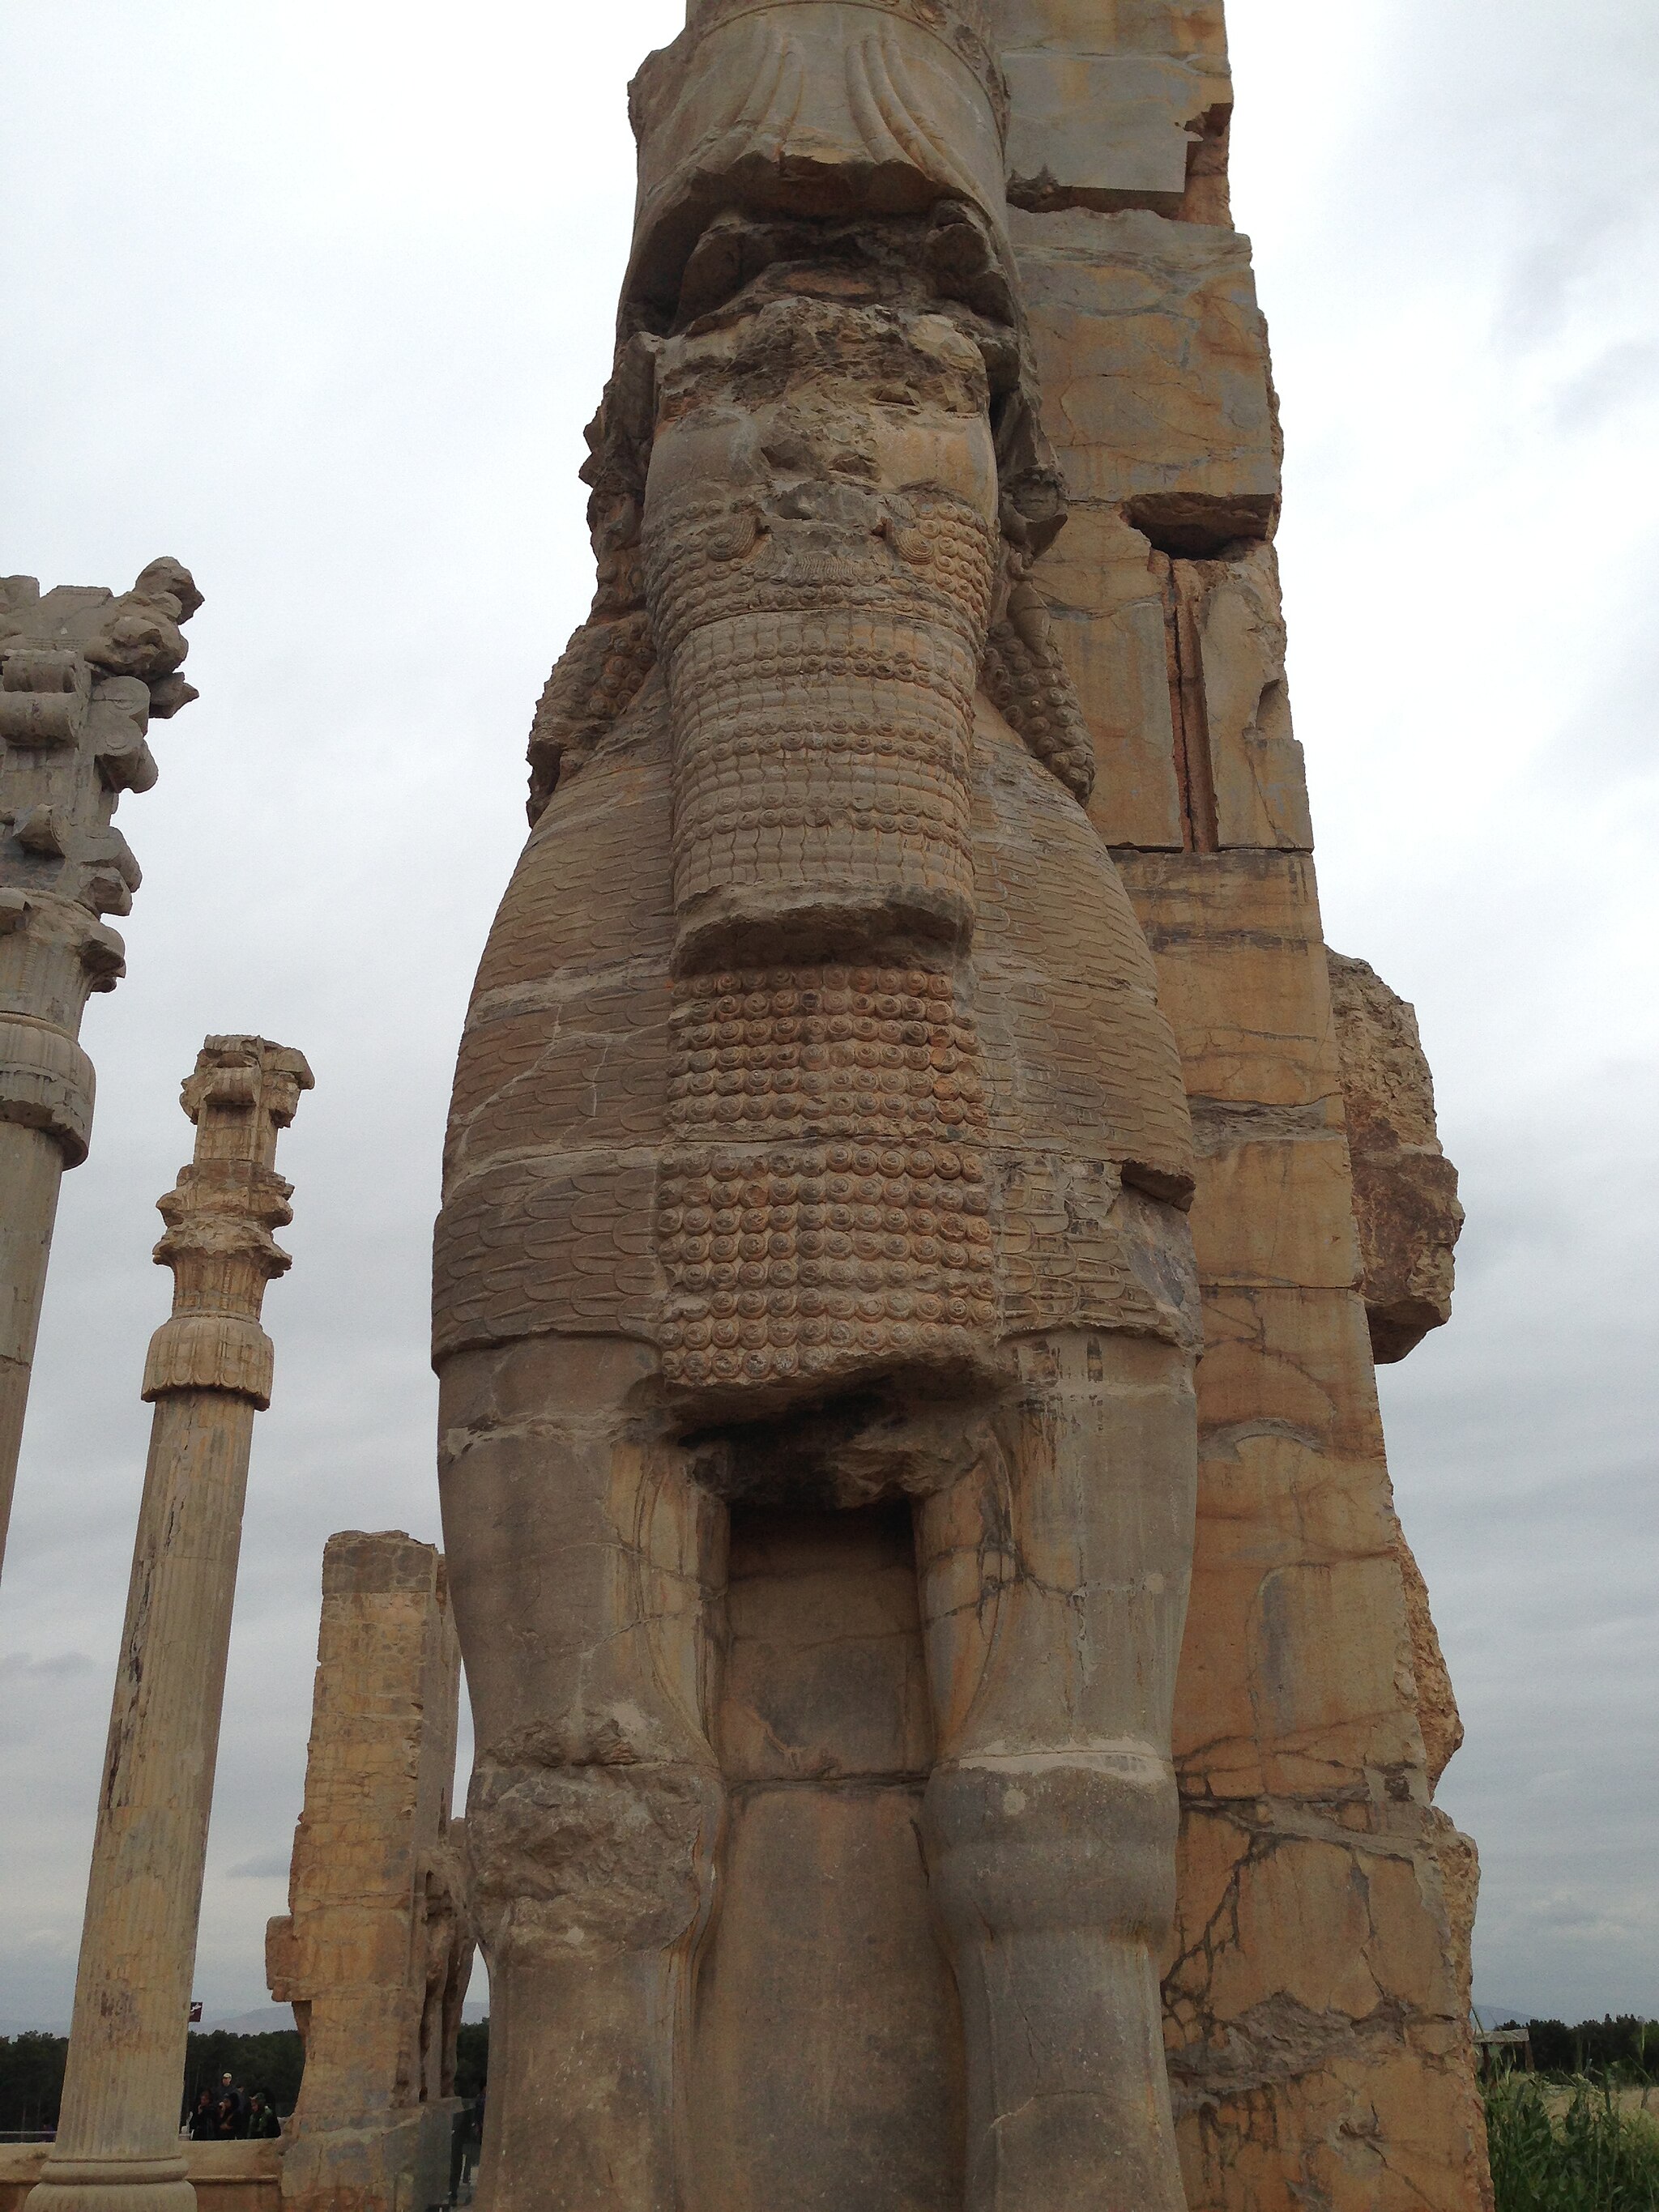
Title: Sarbazhakhamanesh1
Description: سردرملل، تخت جمشید، ایران
Date: 2013-05-01 12:45:23
Categories: Taken with iPhone 5, Self-published work, Details of Gate of All Nations